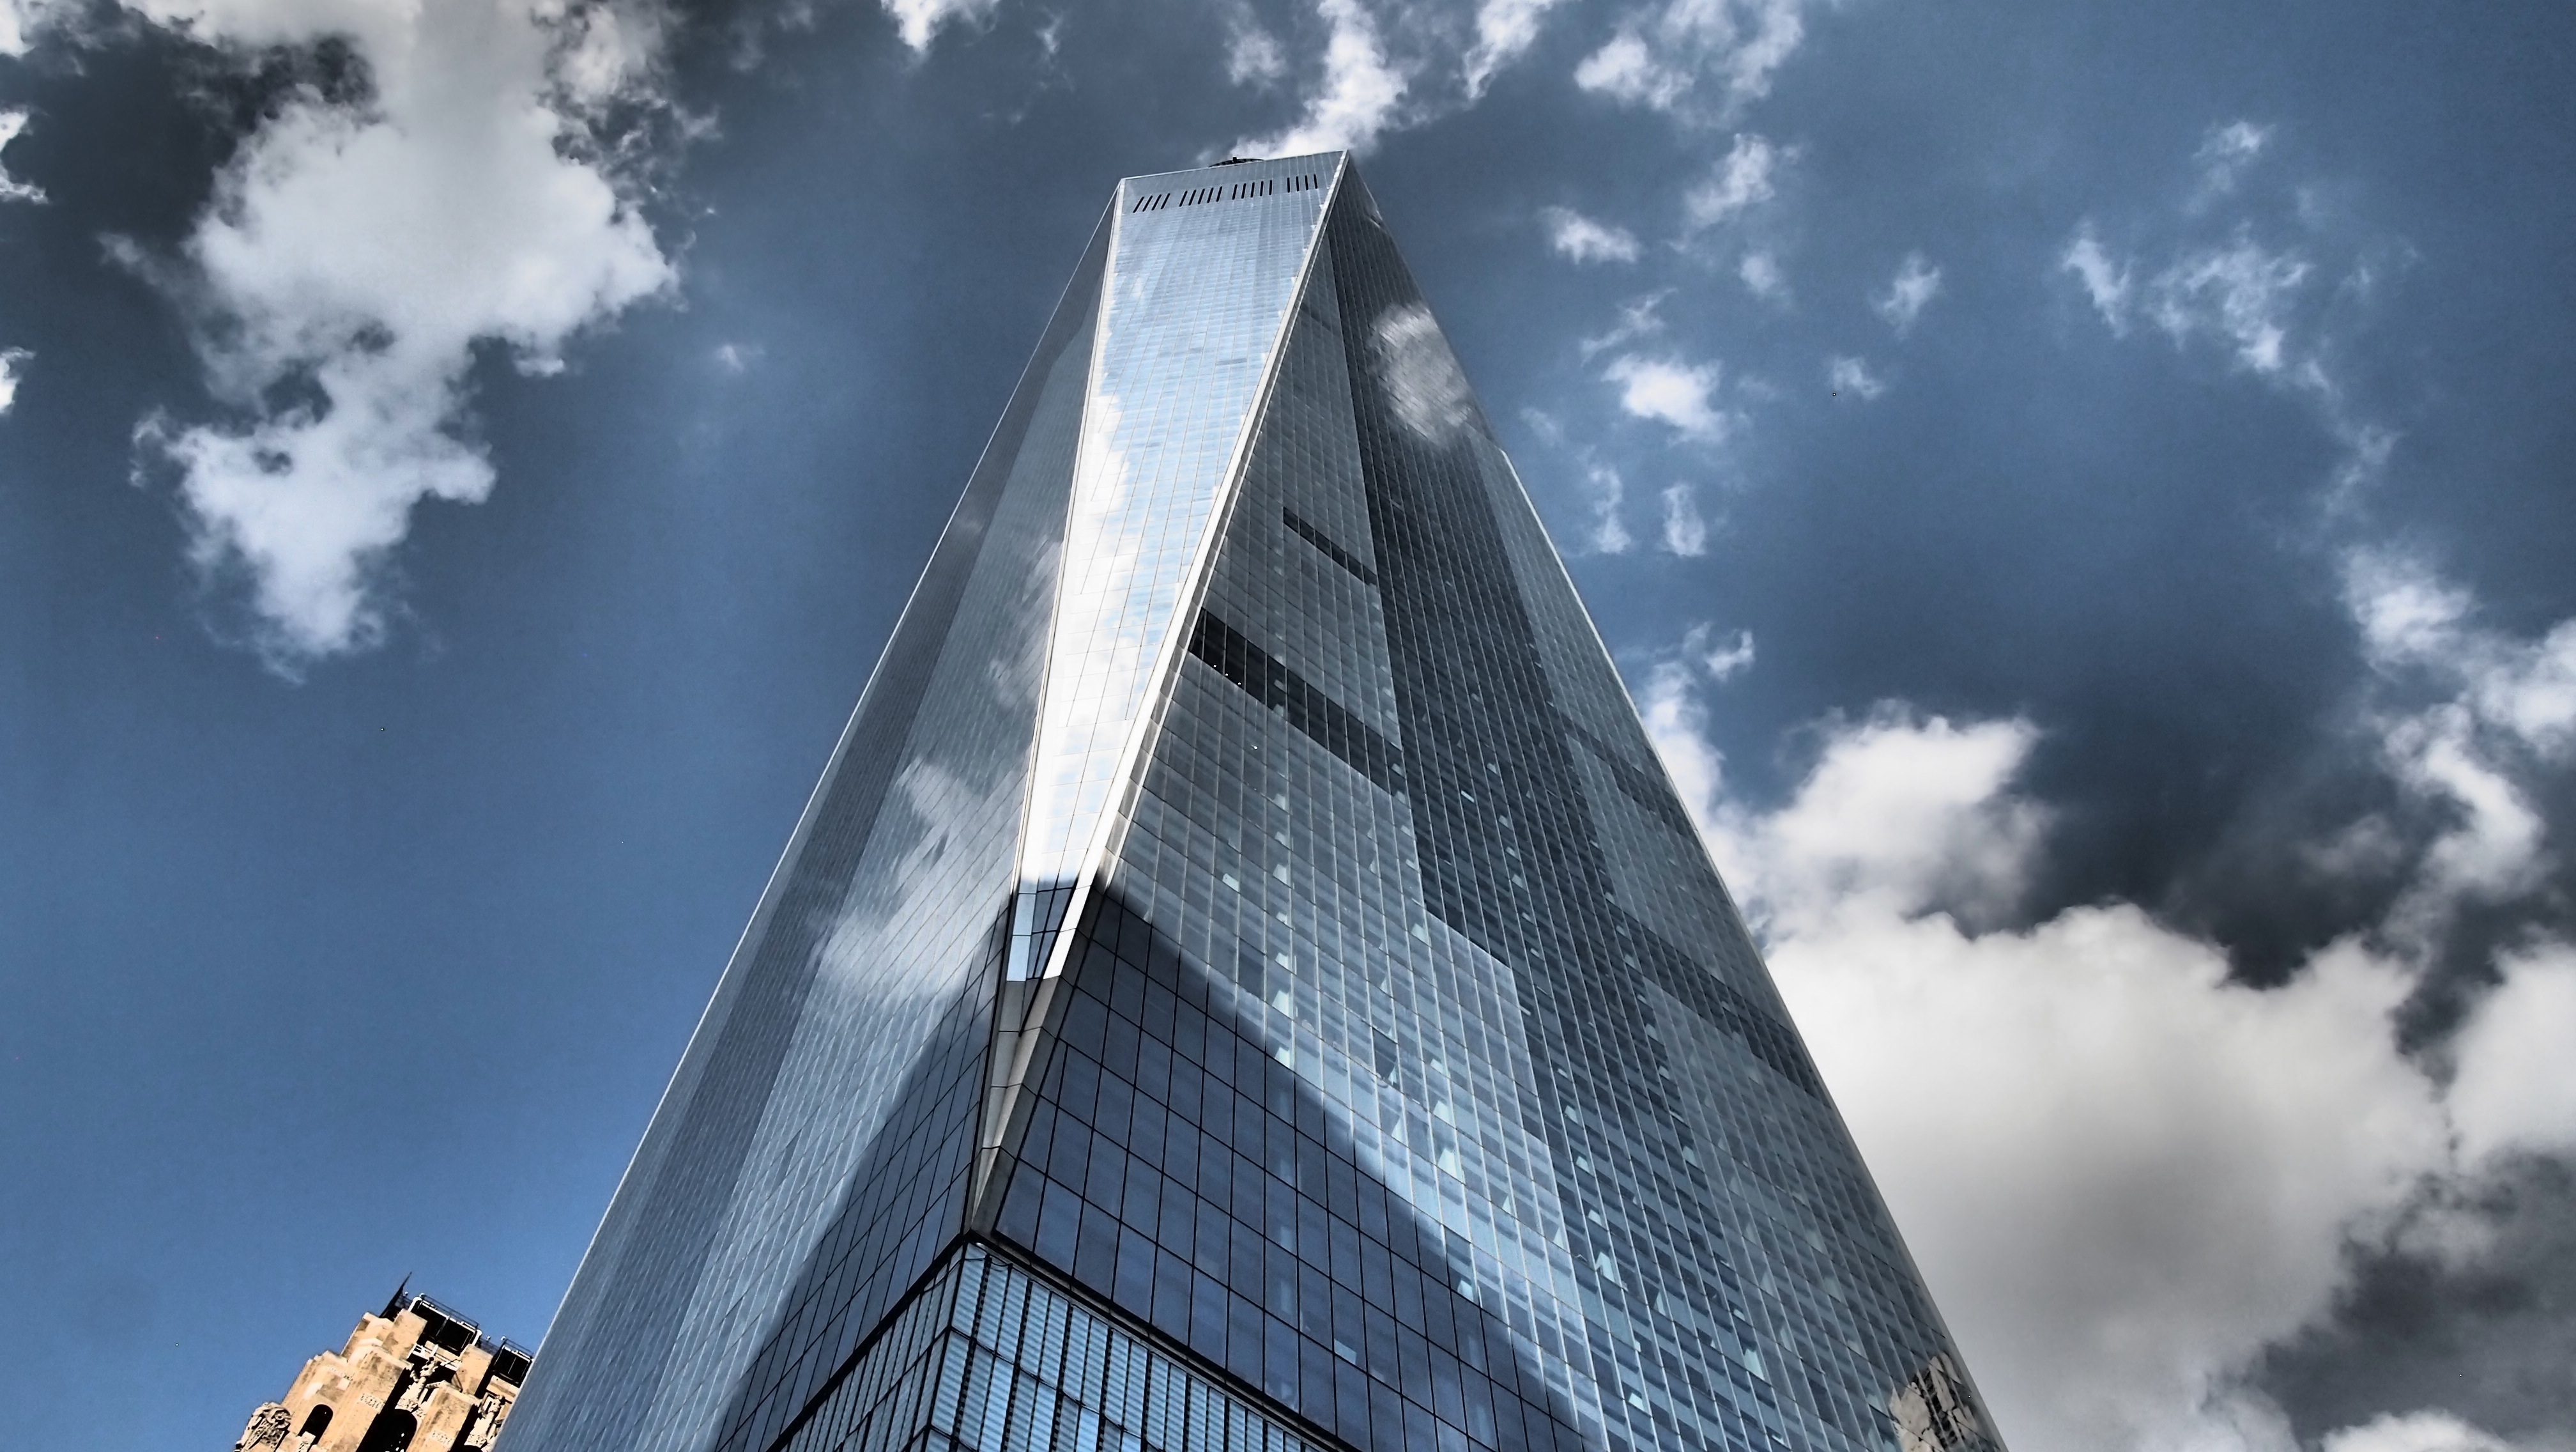
cloud, architecture, sky, skyline, sunlight, glass, skyscraper, new york, manhattan, new york city, cityscape, reflection, tower, nyc, usa, america, landmark, facade, blue, world trade center, tower block, united states, memorial, spire, tourist attraction, metropolis, big apple, imposing, one world trade center, 1wtc, urban area, atmosphere of earth